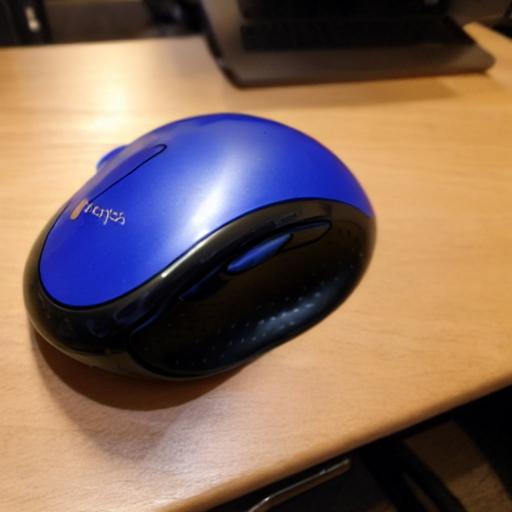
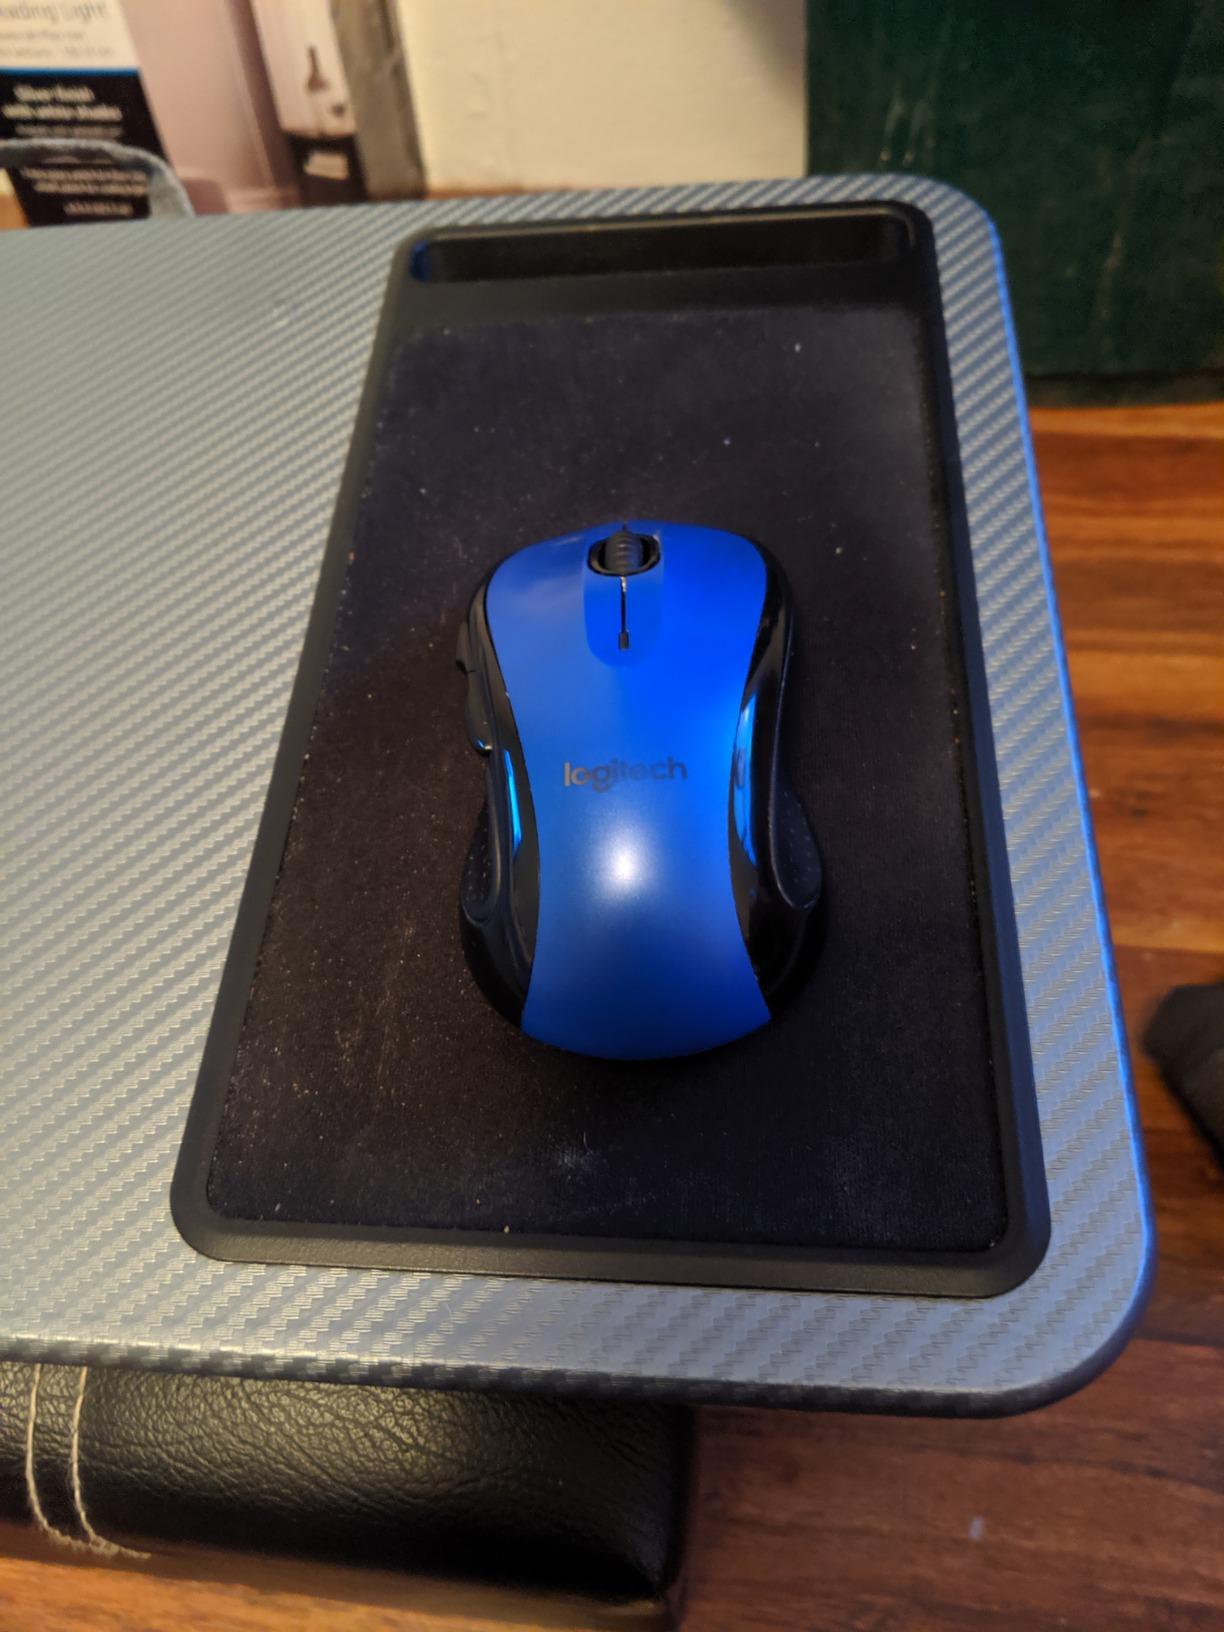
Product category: mouse
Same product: no